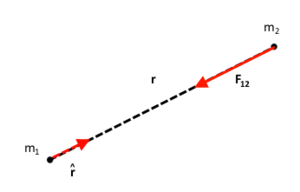
Force gravitationnelle F &#x2192